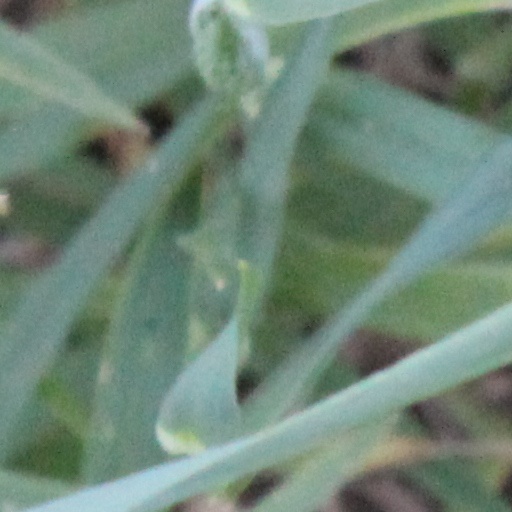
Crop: wheat